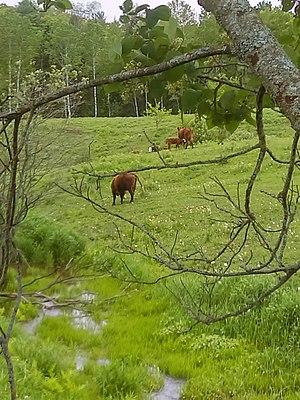
Paturage dans Lanaudière.
Une zone humide, dénomination dérivant du terme anglais wetland, est une région où le principal facteur d'influence du biotope et de sa biocénose est l'eau. On distingue généralement les zones humides côtières et marines différenciées par la proximité de la mer plus que par la salinité. Elles jouent un rôle majeur en ce qui concerne le cycle de l'eau et le cycle du carbone. La flore des zones humides d'eau douce est dite hélophyte.
Le parcours était un véritable réseau ouvert de pacage, c'est-à-dire un assemblage de lieux de pâture différents reliés entre eux par des passages. Variable par son extension dans le temps, il pouvait être constitué par des pâturages communaux, des routes, chemins, passages ou voies de passage ouvertes, des bandes de terrains en lisière de ces voies ou sentes. Ils concernaient, suivant les coutumes orales constamment réactualisées ou les justices locales, avec leurs gardiens, différents types de bétail, parfois sélectivement : bovins, ovins, caprins, porcins.
Le pâturage est un espace à base de prairies naturelles dont les herbes et les plantes sont consommées sur place par les animaux herbivores ou omnivores.